16th Infantry Regiment (United States)

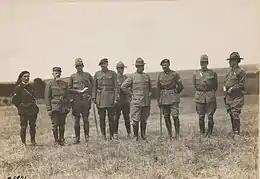
Officers of the 16th Infantry with French interpreters and instructor, Summer 1917.

As part of the new 1st Expeditionary Division, soon to become known as the "Big Red One," the 16th Infantry, commanded by William Herbert Allaire Jr., sailed from Hoboken, New Jersey, and landed at St. Nazaire, France, near the end of June 1917. As such, it was among the first four American regiments to arrive on French soil in World War I. Soon after the regiment's arrival, the 2nd Battalion, 16th Infantry was selected to show the flag and parade through Paris on 4 July 1917. The battalion conducted a five-mile march through the streets of the city to Picpus Cemetery where General John J. Pershing and the other Americans in attendance paid homage at the tomb of the Marquis de Lafayette, hero of the American Revolution, and declare, "Lafayette, we are here!" Prior to being committed to battle, the 16th Infantry Regiment, began training in July 1917 in the Gondrecourt area with the French 47th Division, Chasseurs Alpins, nicknamed the "Blue Devils." Throughout the summer and fall the training went apace and soon it was time for exposure to actual combat. On 3 November 1917, while occupying a section of trenches near Bathelémont, the 16th Infantry became the first U.S. regiment to fight and suffer casualties in the trenches during World War I when it repelled a German night raid. In the months that followed, the 16th Infantry would sustain even more casualties in defensive battles at Ansauville, Cantigny, and Coullemelle. The regiment's first major attack was made during the bloody three-day drive near Soissons in late July 1918. Along with the rest of the Big Red One, it relentlessly attacked until a key German rail line was severed forcing a major withdrawal of the enemy's forces. The regiment also participated in the First U.S. Army's huge offensive to reduce the St. Mihiel salient in September. Arguably the regiment's most gallant action was the grueling drive that liberated the little village of Fléville in the Argonne Forest region on 4 October 1918. This feat was significant in that the 16th Infantry was the only regiment in the entire First Army to seize its main objective on the first day of the Meuse-Argonne Campaign. To this day that action is celebrated annually during the 16th Infantry Regiment's Organization Day. The 16th Infantry also participated in the 1st Division's final drive of the war when the division attacked to seize the city of Sedan. The verve and vigor of that drive demonstrated the regiment lived up to the division's new motto, "No mission too difficult, no sacrifice too great—Duty First!" During the Great War, the 16th Infantry suffered its greatest number of wartime casualties to date, all in a single year of combat. It sustained 1,037 soldiers killed in action or mortally wounded, and 3,389 wounded. In addition to the 7 campaign streamers earned by the regiment and the 2 Croix de Guerre granted by the French government, its soldiers were awarded at least 97 Distinguished Service Crosses. The 16th Infantry, along with the rest of the 1st Division, marched into the Coblenz Bridgehead in late 1918 to perform occupation duty there for the next 9 months. In August 1919, the division received orders to come home and boarded ships at Brest, France, later that month.